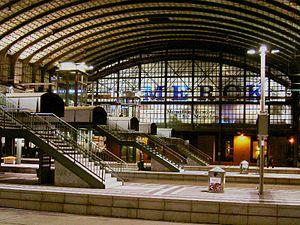
La gare centrale de Darmstadt, est une gare ferroviaire allemande, située au centre-ville de Darmstadt dans le Land de Hesse.